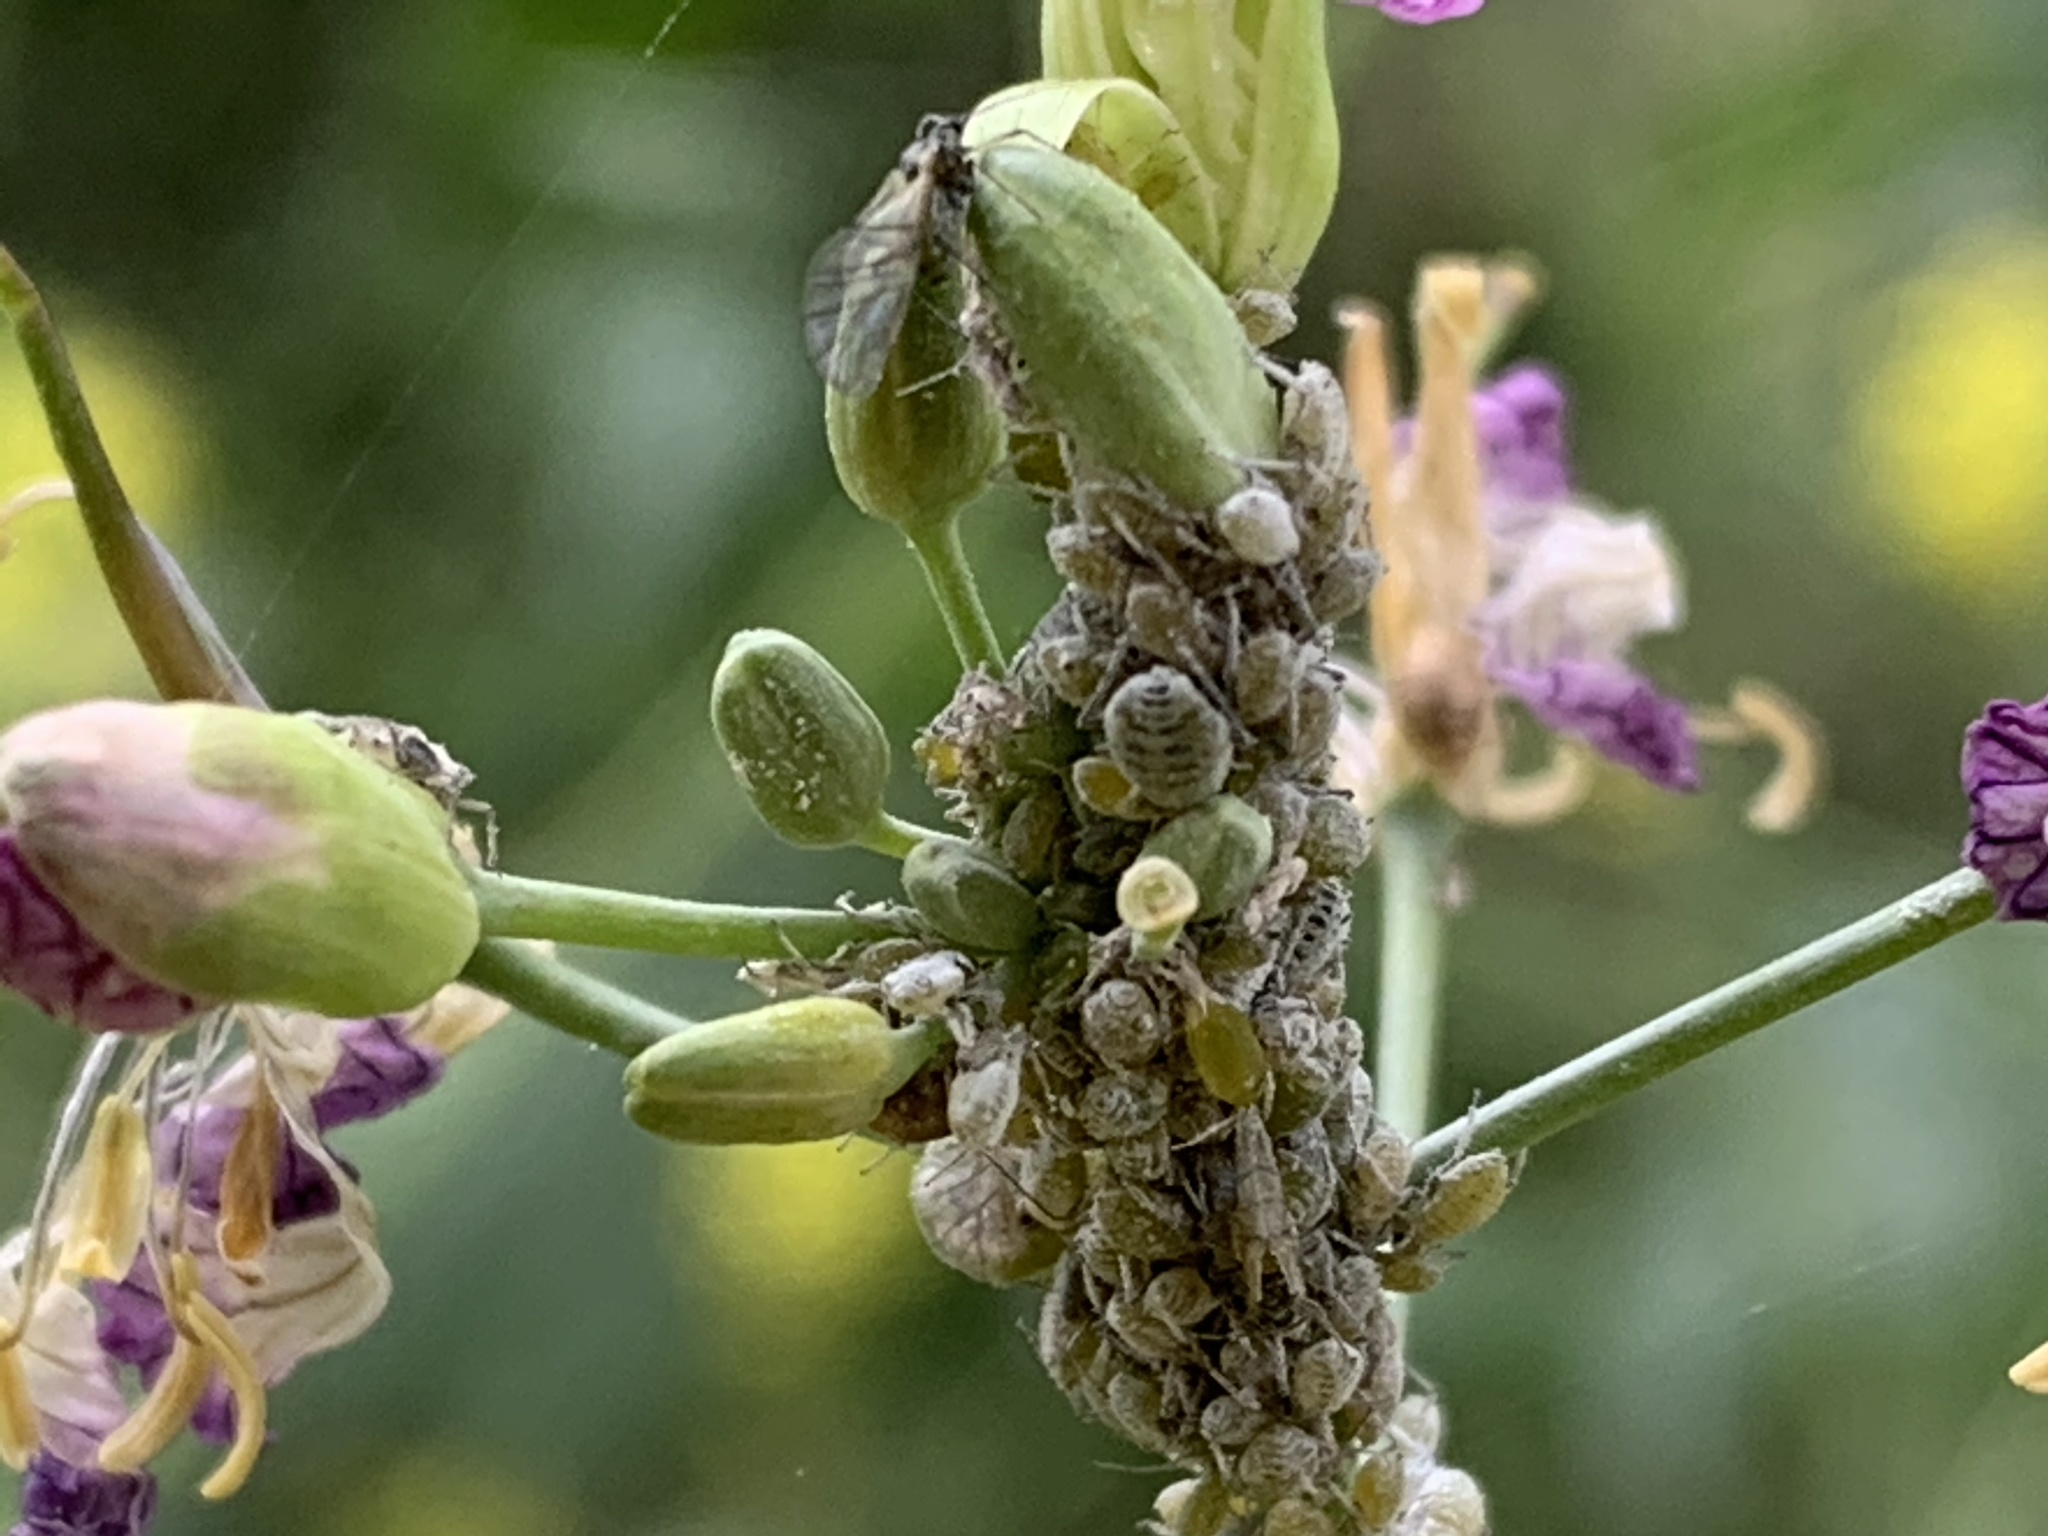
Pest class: cabbage_aphid